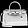
Label: Bag